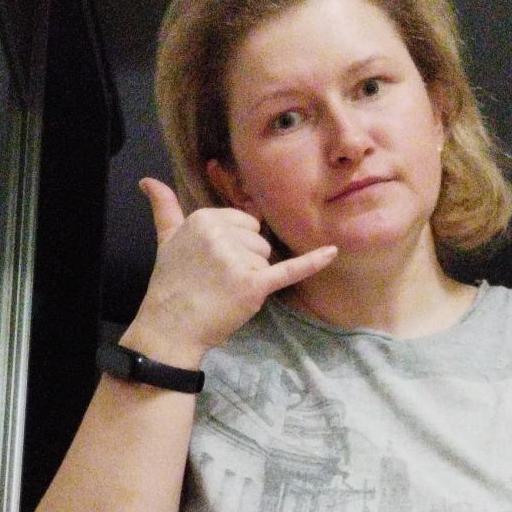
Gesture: call